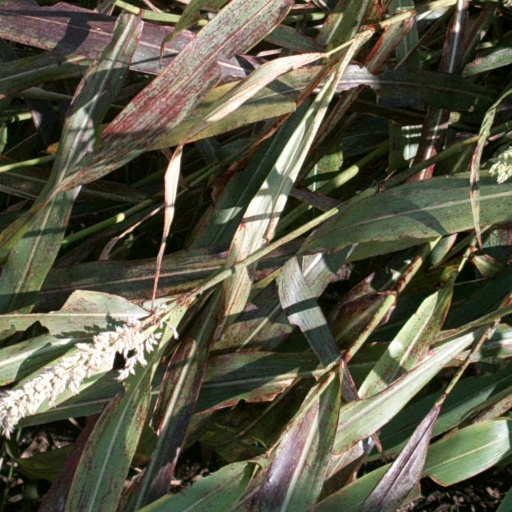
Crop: sorghum